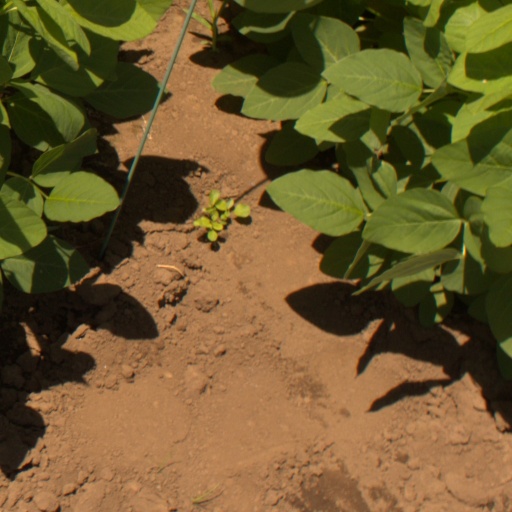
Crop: soybean